Boösaule Montes

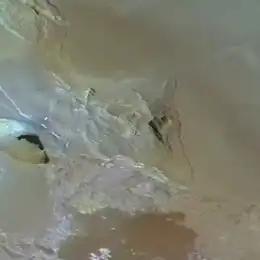
South Boösaule by "Voyager 1" (1979)

South Boösaule Mons, the highest mountain of Jupiter's moon Io, is one of the tallest mountains in the Solar System. It is located just northwest of the volcano Pele, in the Boösaule Montes.